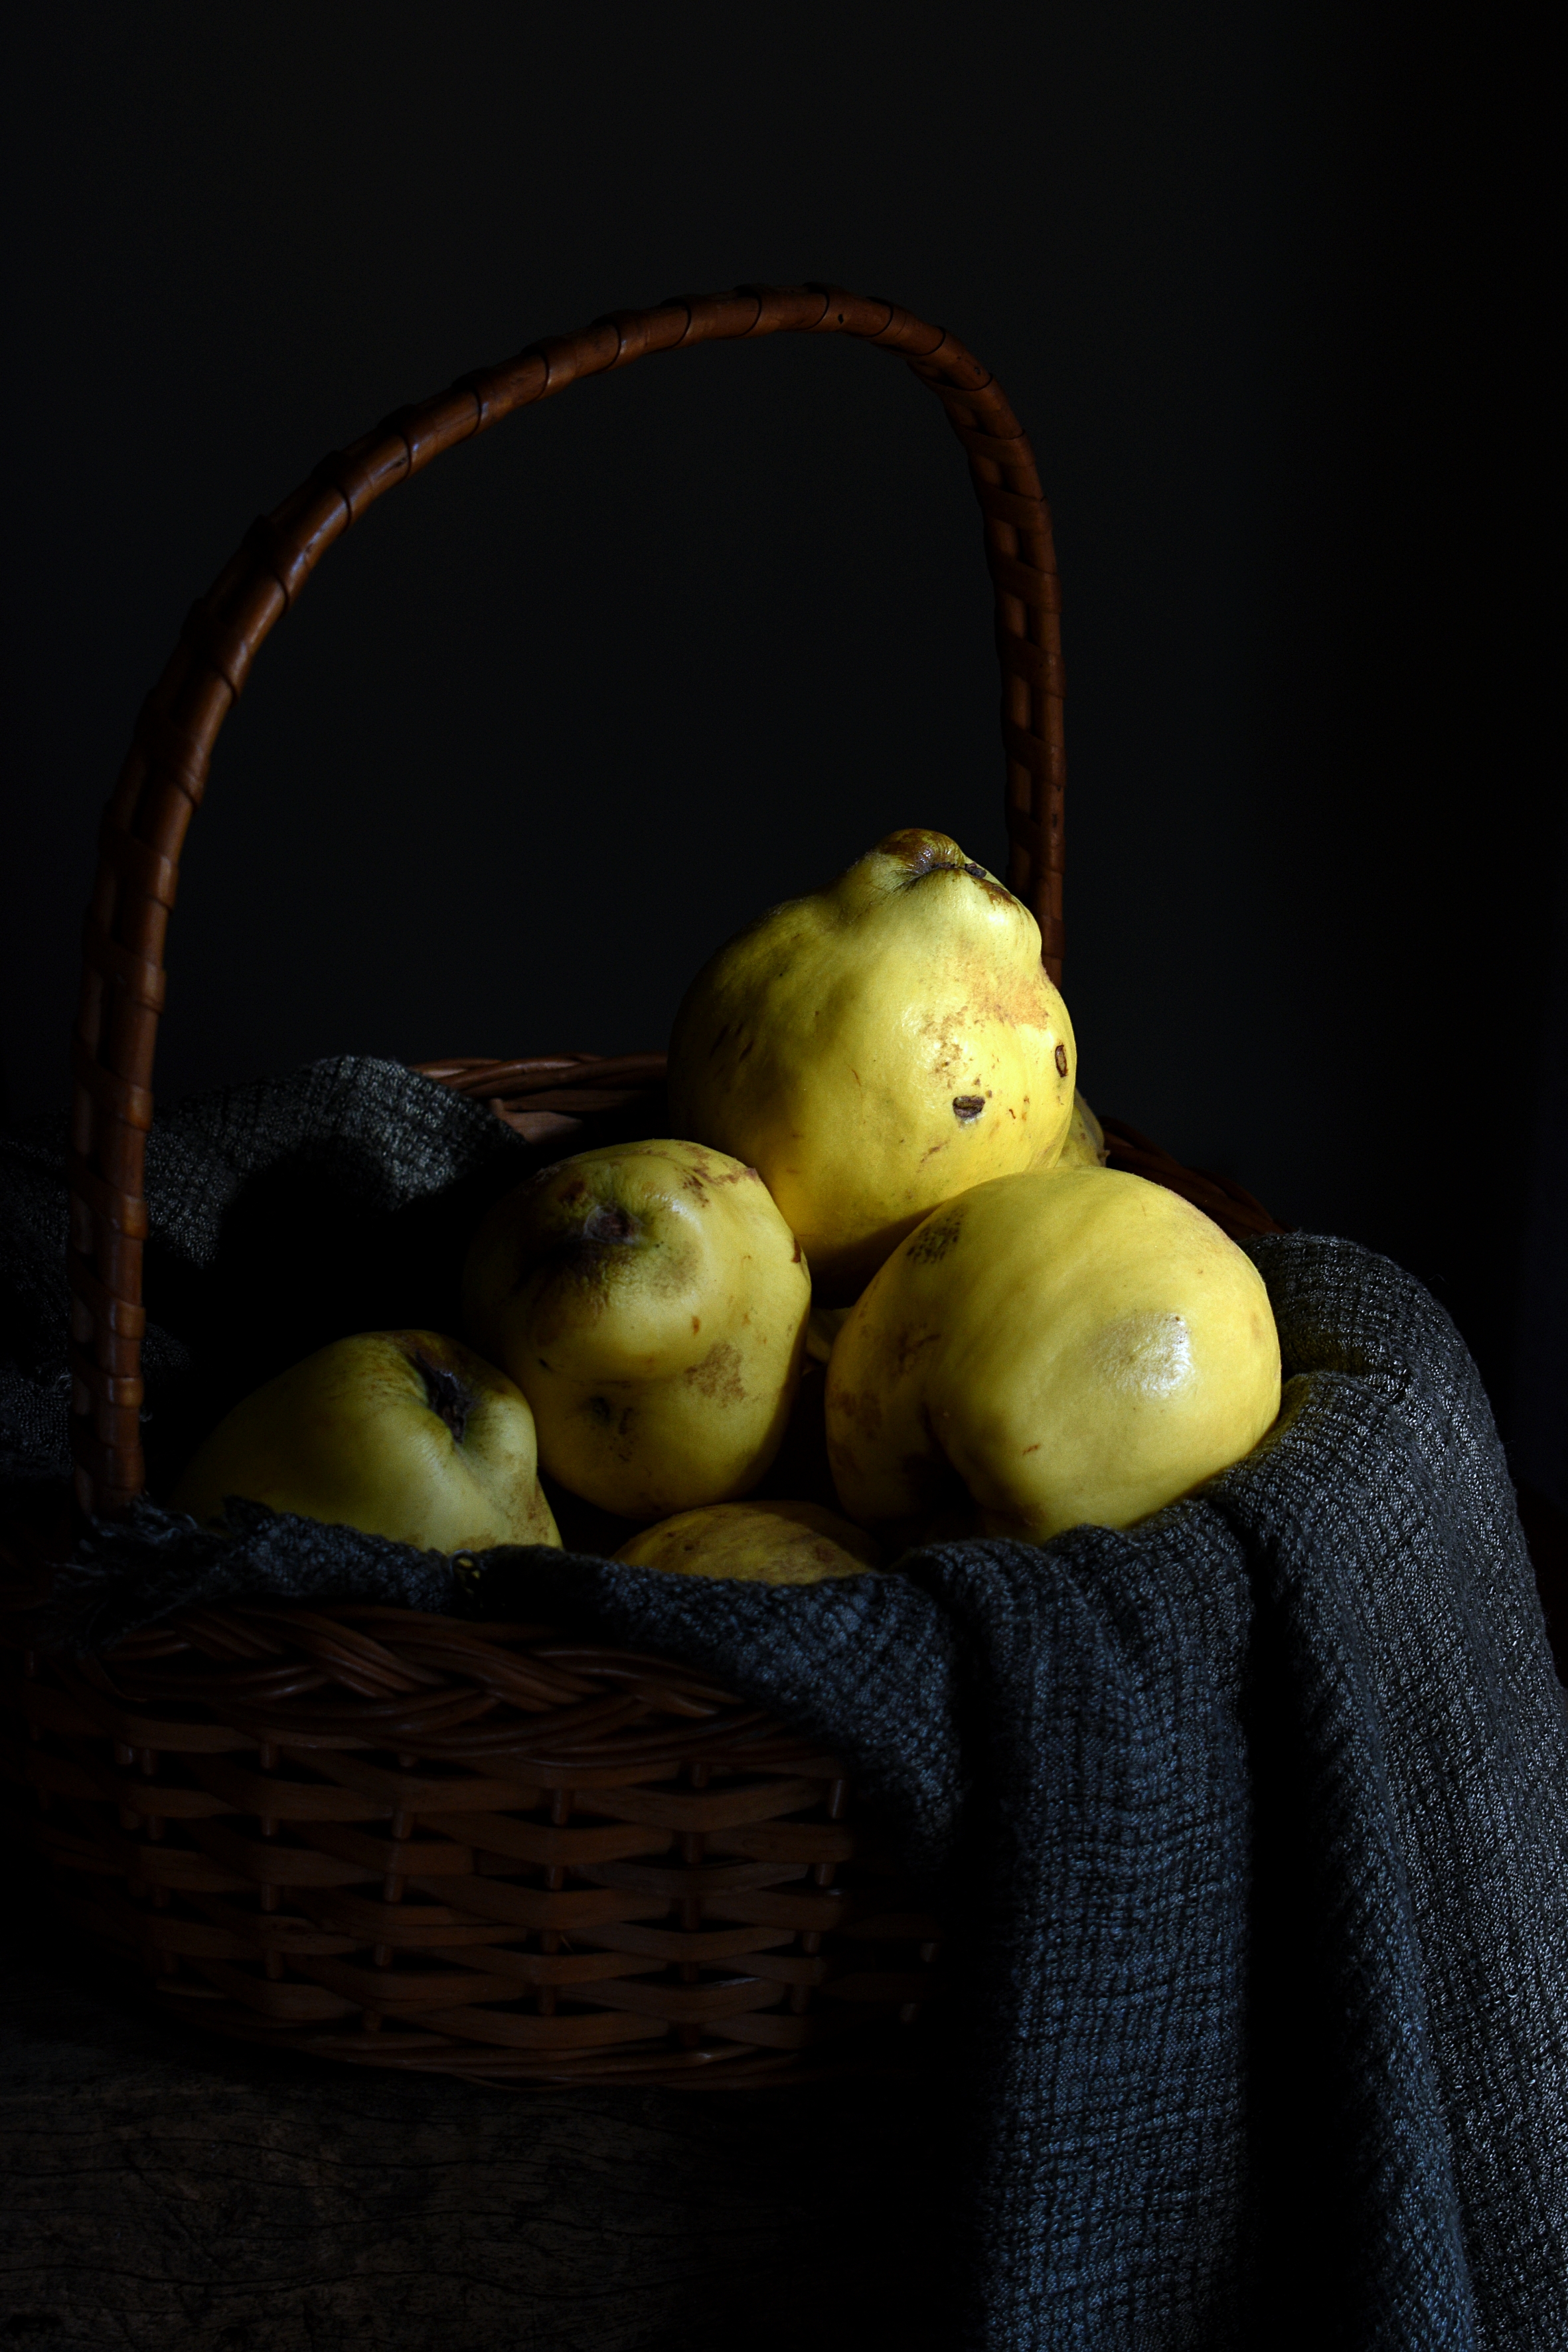
food, plant, tableware, rangpur, fruit, natural foods, citrus, ingredient, citric acid, sweet lemon, produce, meyer lemon, lemon, superfood, citron, peel, seedless fruit, local food, accessory fruit, basket, storage basket, yuzu, serveware, lemon peel, calamondin, still life photography, art, wicker, still life, artwork, key lime, home accessories, apple, malus, metal, wood, bitter orange